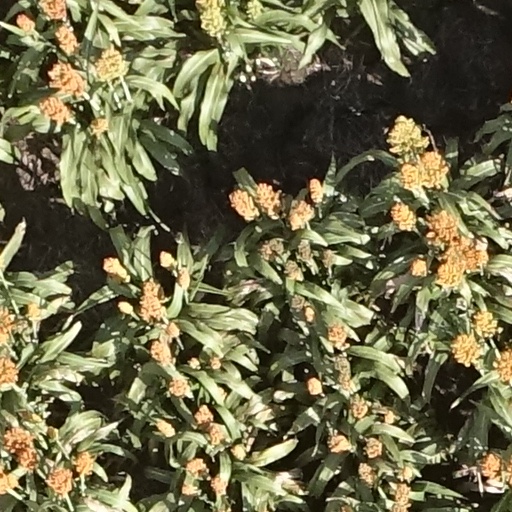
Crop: sorghum